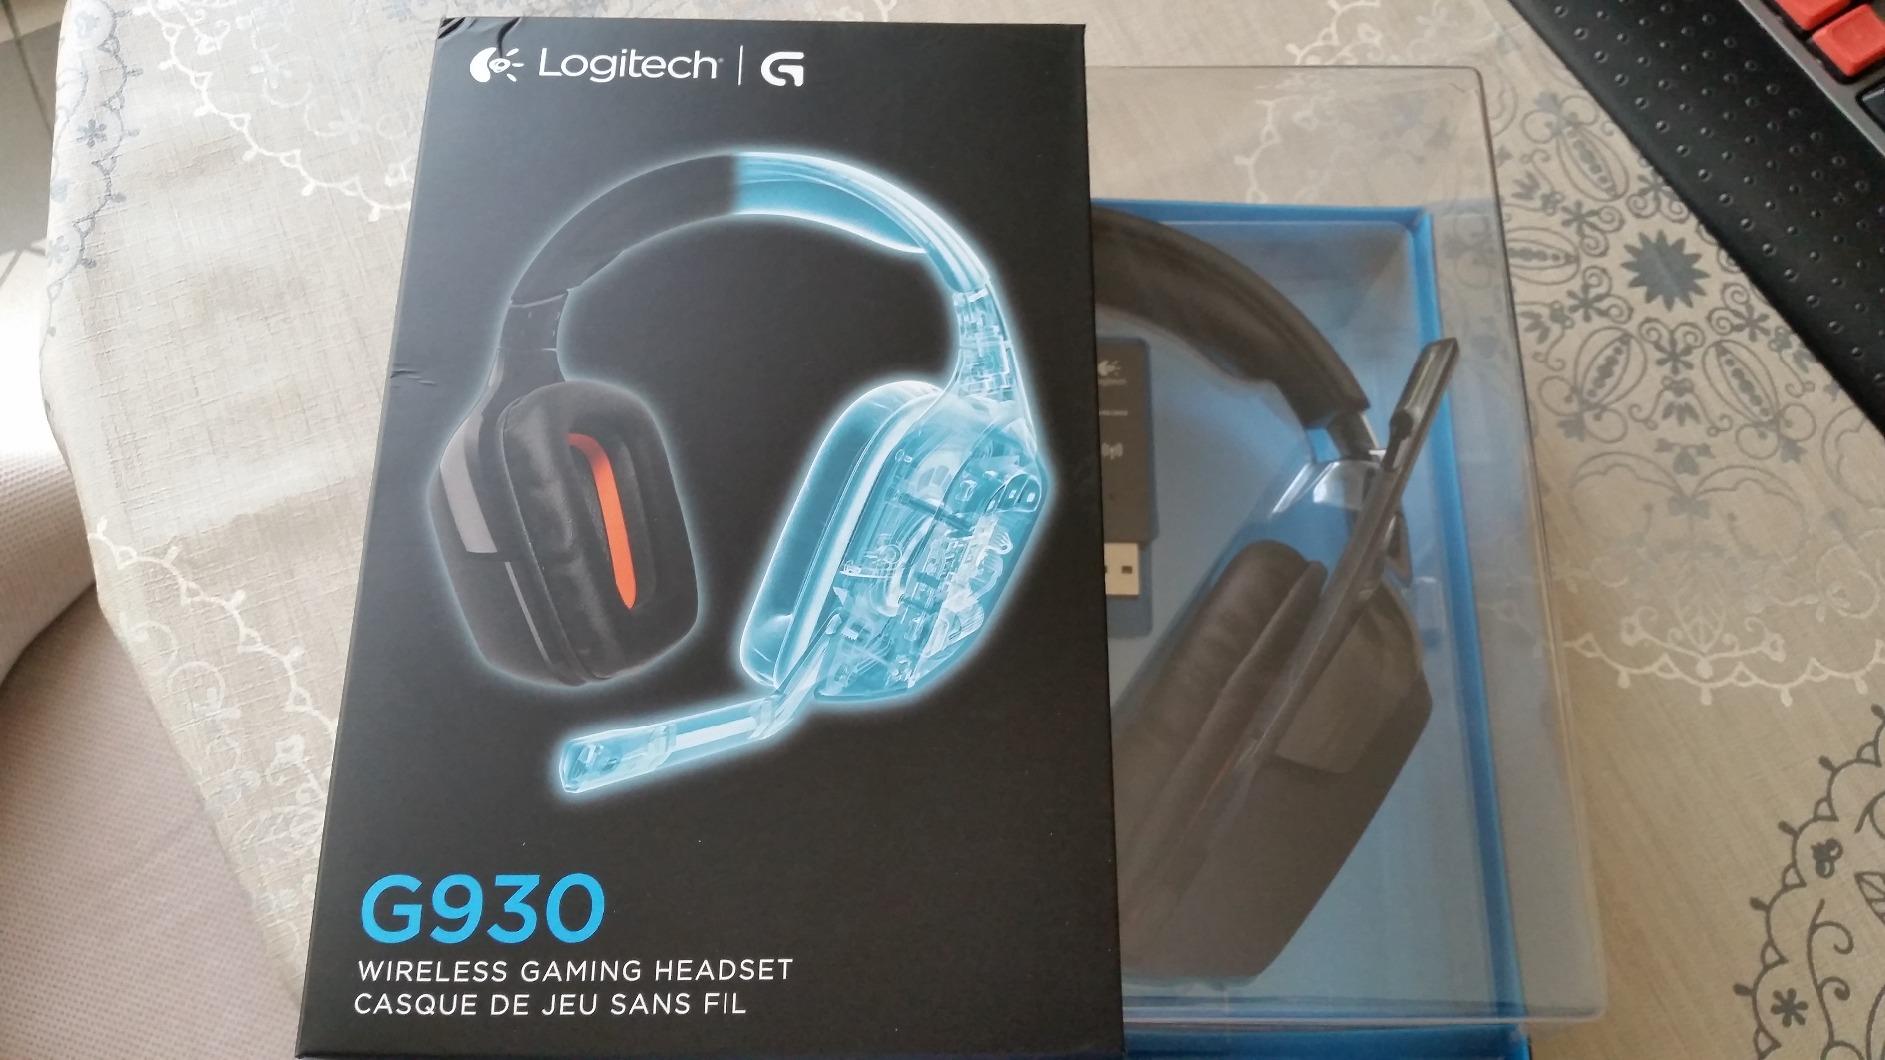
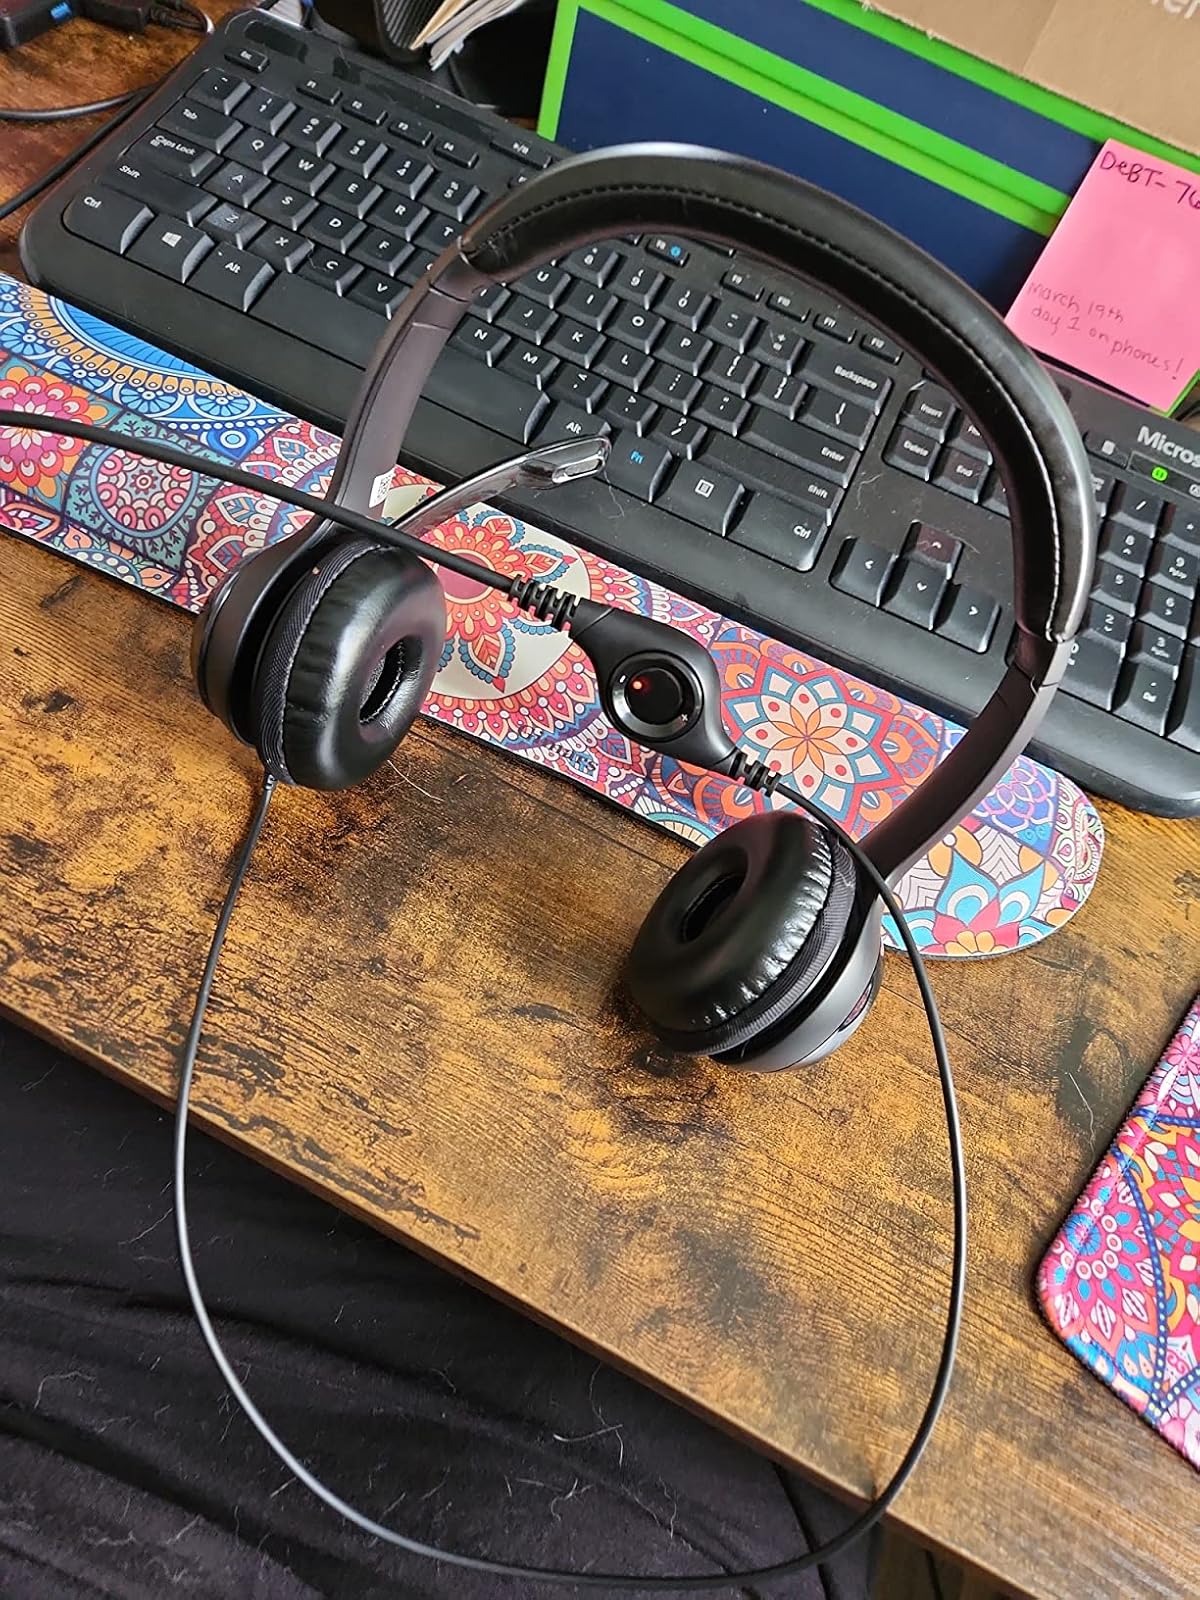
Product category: headphones
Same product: no